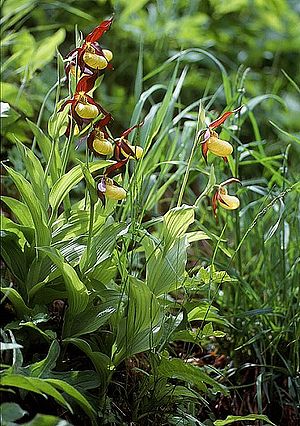
Fruesko (slægt)
Fruesko (Cypripedium calceolus).
Fruesko (Cypripedium calceolus).
Fruesko er en slægt af jordfaste orkidéer, som er udbredt i Europa, Asien og Nordamerika. Den højtliggende rodstok er – som hos de fleste orkidéer – kort og kraftig. Den har en årlig længdevækst fra en knop i forenden, mens et stykke af den bagerste ende visner væk. Den oprette stængel vokser ligeledes frem fra rodspidsens knop og bærer de store, spredte og helrandede blade. Blomsterne er samlet i et aks, bestående af op til 12 blomster. Hver blomst har øverst tre spidse kronblade og en sko-agtig læbe forneden. De mange bittesmå frø er samlet i en trerummet kapsel. I det følgende omtales kun de arter, som er vildtvoksende i Danmark, eller som dyrkes her.